Tamanoumi Masahiro

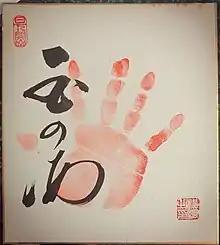
Original tegata of the 51st Yokozuna Tamanoumi

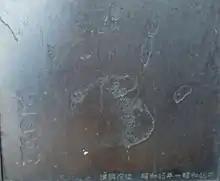
Tamanoumi's handprint displayed on a monument in Ryōgoku, Tokyo

Tamanoumi had needed an appendectomy since at least July 1971, but he felt the responsibility of a "yokozuna"'s duties and had not wanted to withdraw from the September 1971 tournament. After competing there taking painkillers and remarkably managing a 12-3 record, he went into hospital only after being an attendant at Taihō's retirement ceremony on October 2. Due to the delay in having the operation he was on the brink of peritonitis. The procedure seemed to have gone well and he was due to leave hospital on October 12, but on the morning of the 11th he collapsed and could not be saved. It emerged he had suffered a pulmonary embolism. He was only the fourth man in history to die whilst an active yokozuna. Kitanofuji was a good friend of Tamanoumi as well as a rival and was shocked by his death. He was just 27 years old and considered to be in his prime and likely to have won many more championships had he lived. In his last seven tournaments he had won four and been runner-up in the other three, and had lost only nine out of 105 bouts. His winning percentage as a "yokozuna" was .867, second only to Futabayama in the 20th century, and he gave away only three" kinboshi" in that time.